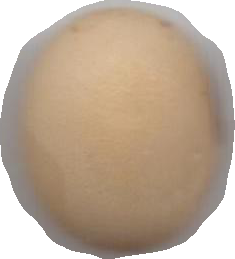
Variety: Anjasmoro